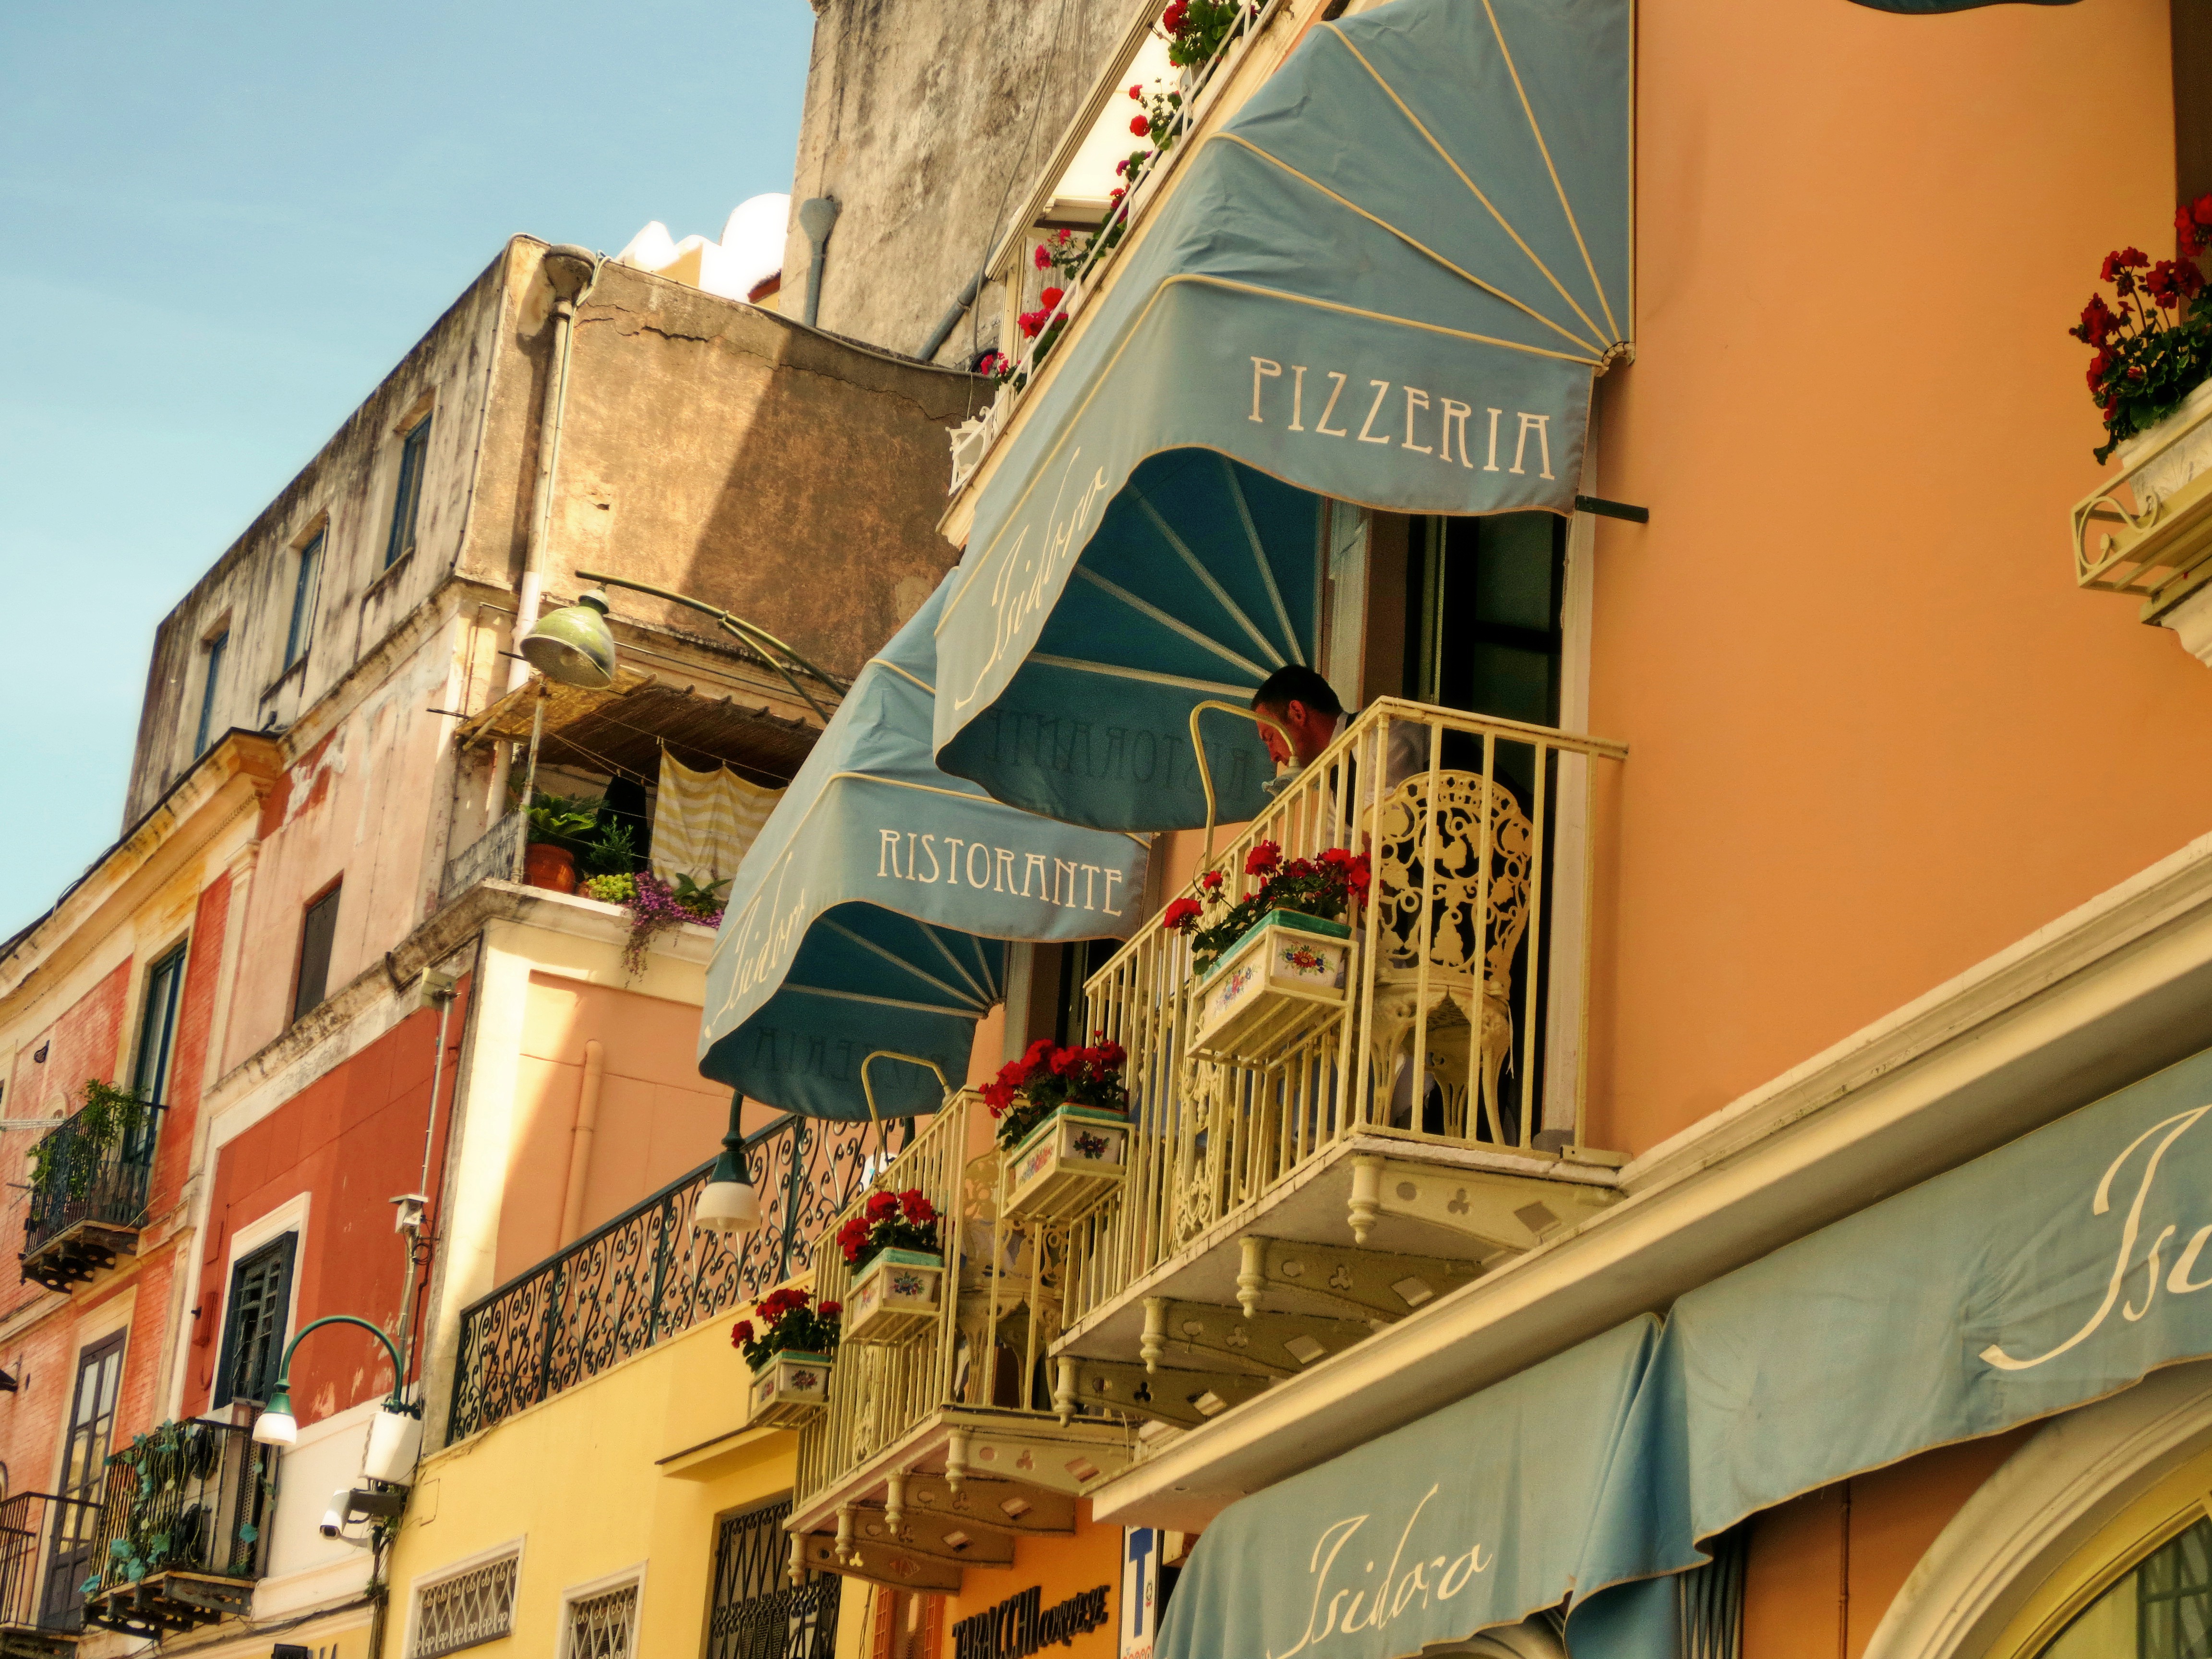
architecture, house, town, building, restaurant, downtown, balcony, italy, facade, capri, pizzeria, neighbourhood, annacapri